Huntington Bank Stadium

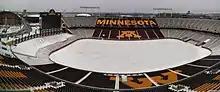
Panorama of seating

The first phase of the construction includes approximately 50,805 seats, with the design able to support future expansion of up to 80,000 seats. The 10,000-seat student section is located in the eastern end of the stadium, and the area reserved for the University of Minnesota Marching Band is partitioned from it, situated directly behind the eastern end zone and framed by a backdrop labeled "Pride of Minnesota." There are approximately 20,000 seats with permanent chairbacks in the stadium, located between the goal lines in both the upper and lower decks, but all remaining locations have aluminum bench seating with no backs. The stadium also features 1,000 handicap accessible and companion seats, and accessible seating is located throughout the stadium, including in the first row of the first level, the last row of the first level, and the last row of the second level. Premium seating includes 37 private suites, 250 indoor club seats, 1,250 outdoor club seats, and 50 loge boxes, along with access to the exclusive climate-controlled DQ Club Room, which offers luxurious amenities to premium-seat ticket holders.